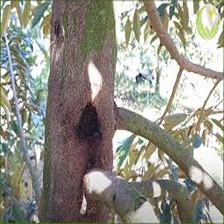
Label: stem_cracking_ gummosis